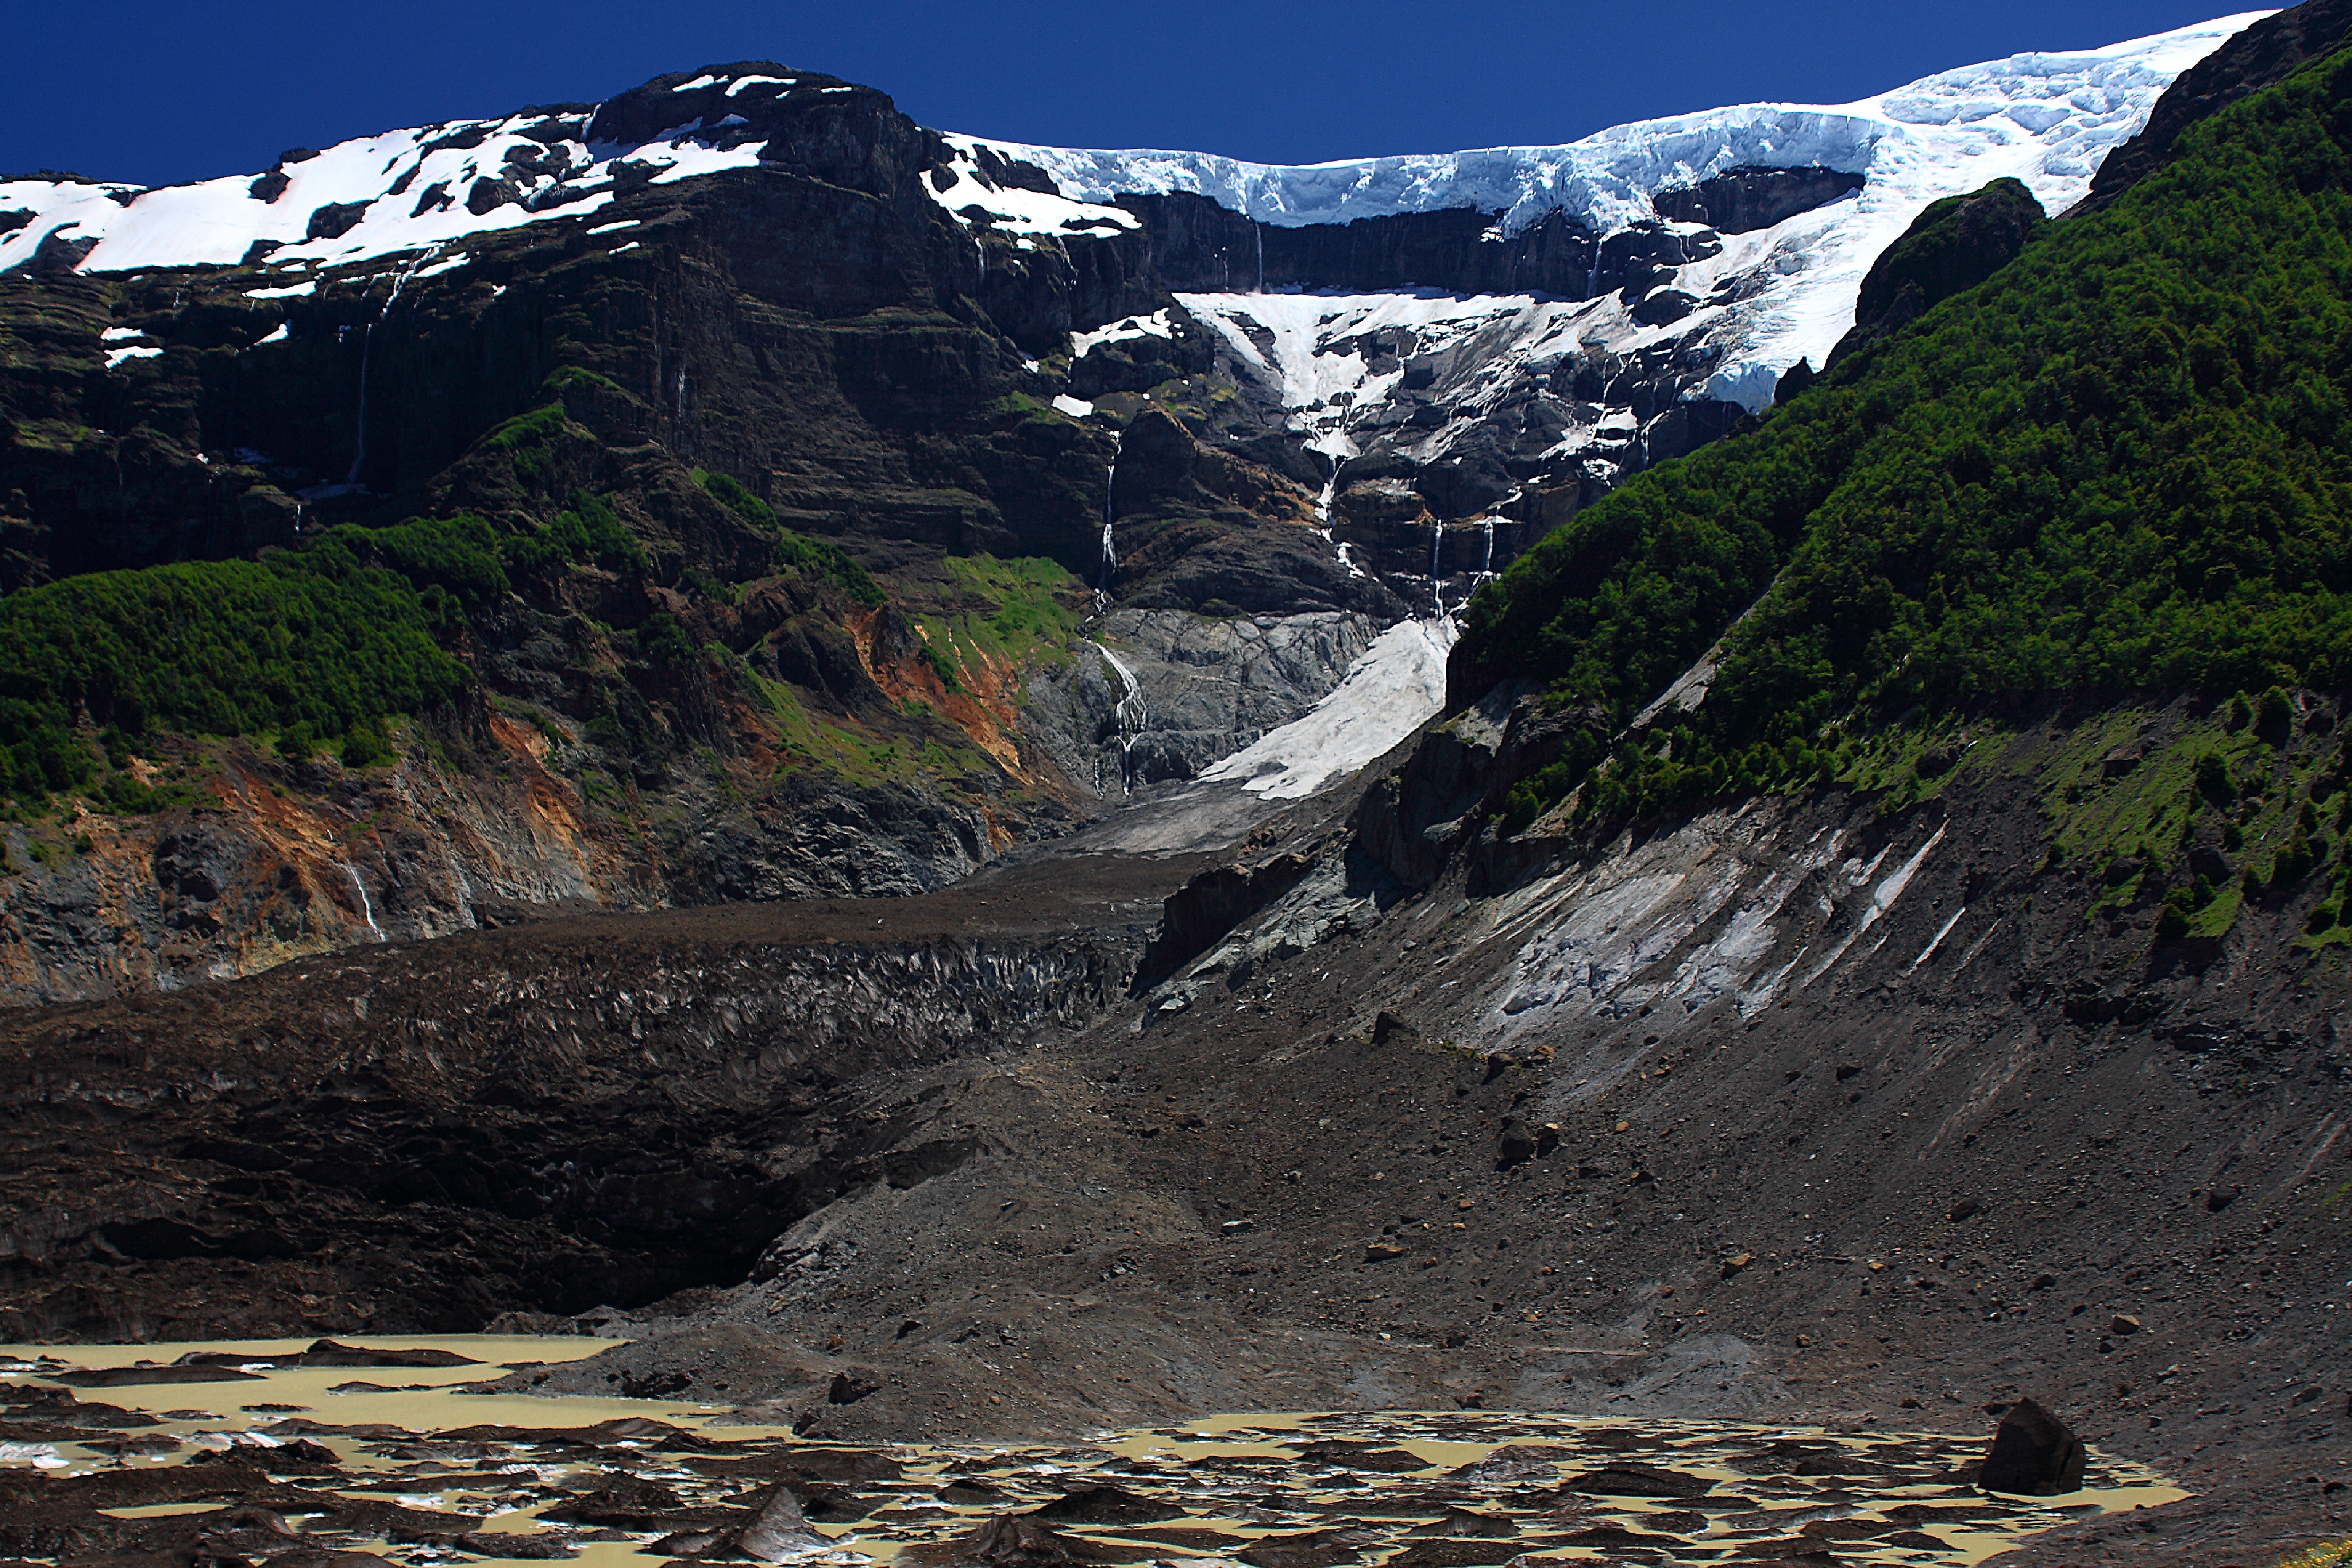
mountain, cold, valley, mountain range, ice, glacier, frozen, fjord, terrain, ice cream, ridge, geology, plateau, argentina, fell, cirque, patagonia, moraine, frozen river, landform, mountain pass, southern argentina, geographical feature, mountainous landforms, glacial landform, geological phenomenon, limay river, tronador